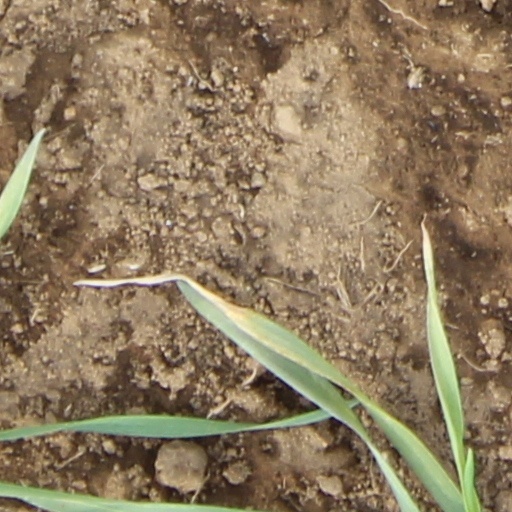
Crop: wheat